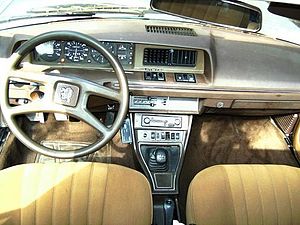
Peugeot 604 / Teknik
Peugeot 604 var den første bilmodel i den øvre mellemklasse fra den franske bilfabrikant Peugeot siden 1931. Modellen blev bygget mellem sommeren 1975 og midten af 1986.